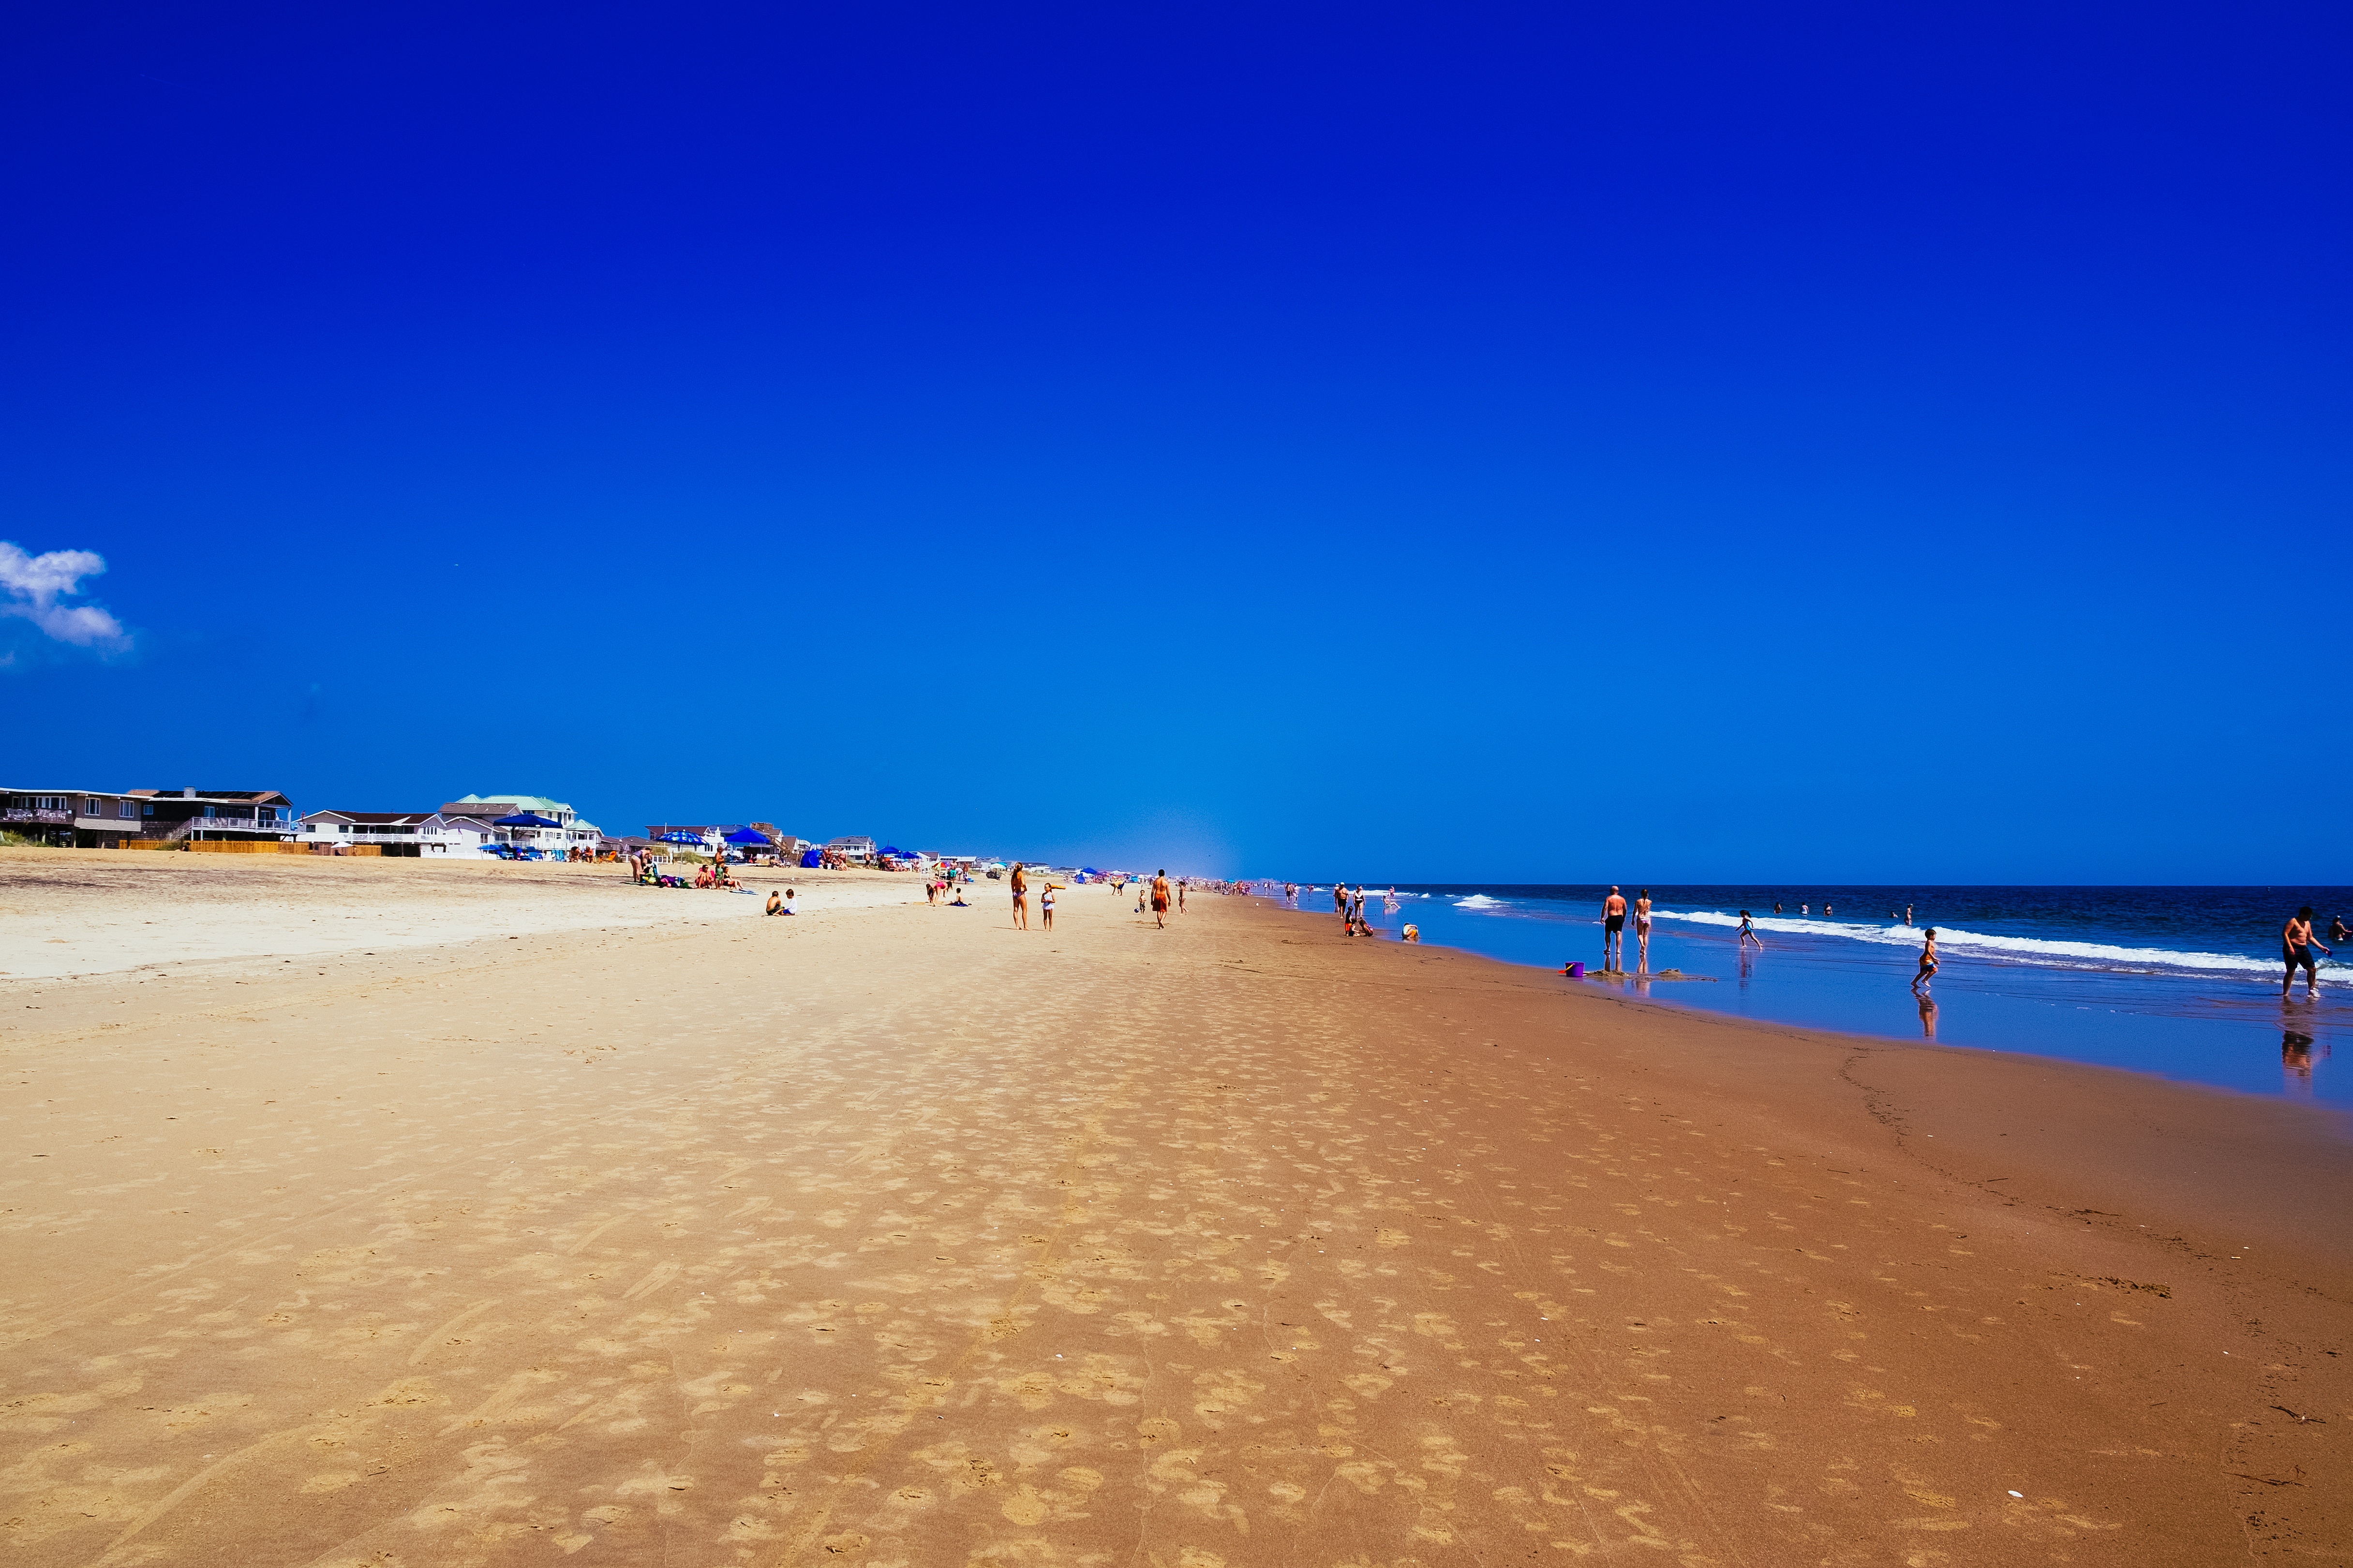
beach, sea, coast, sand, ocean, horizon, sky, boardwalk, shore, wave, pier, walkway, vacation, dusk, bay, body of water, cape, wind wave